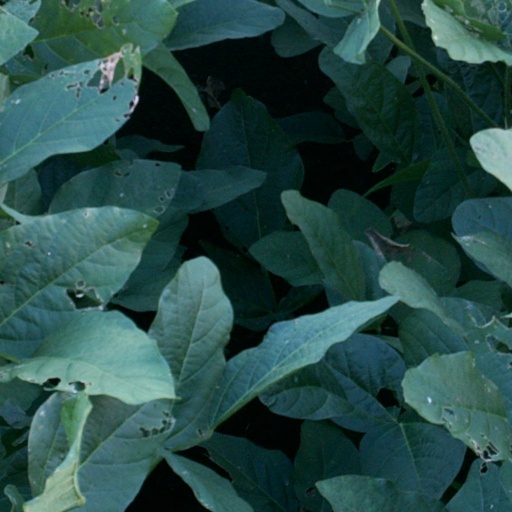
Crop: soybean